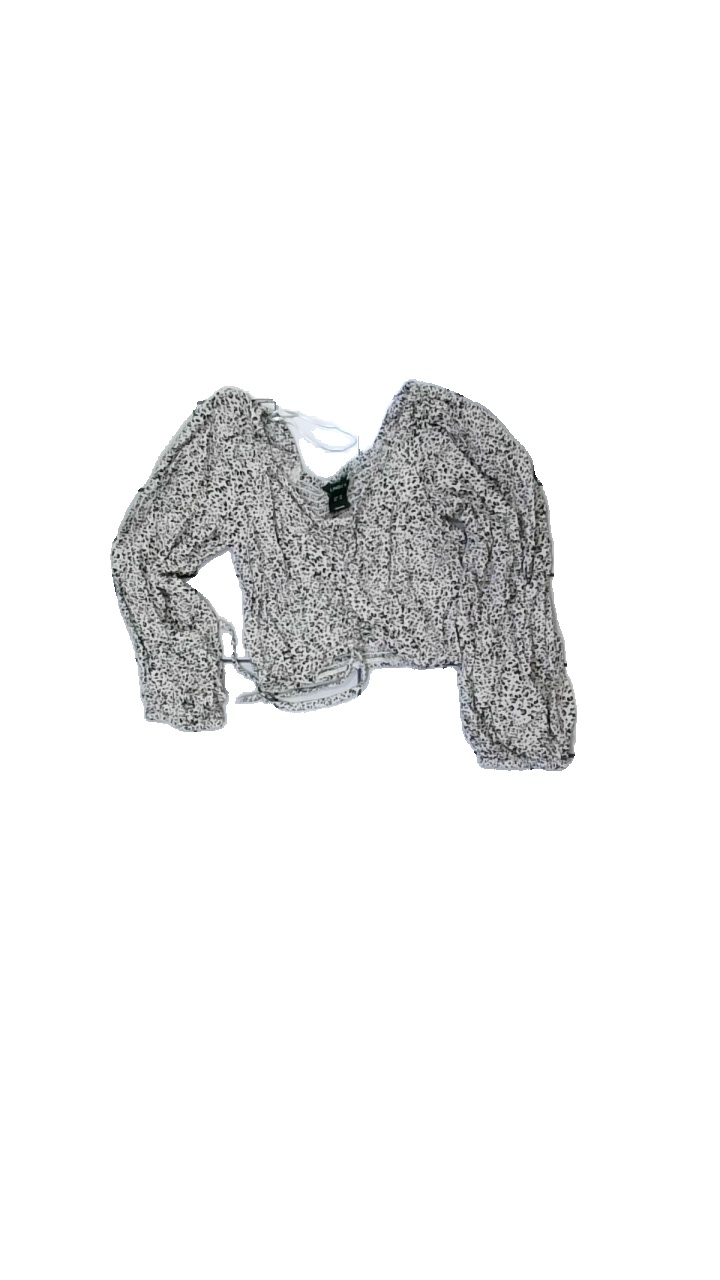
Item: Top (Ladies)
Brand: Lindex
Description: leopardmönstrad långärmad magtröja
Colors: Black, White, Brown
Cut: Cropped
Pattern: Animal print
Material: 100% viscose
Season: All
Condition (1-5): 5
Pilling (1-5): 5
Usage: Reuse
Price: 50-100